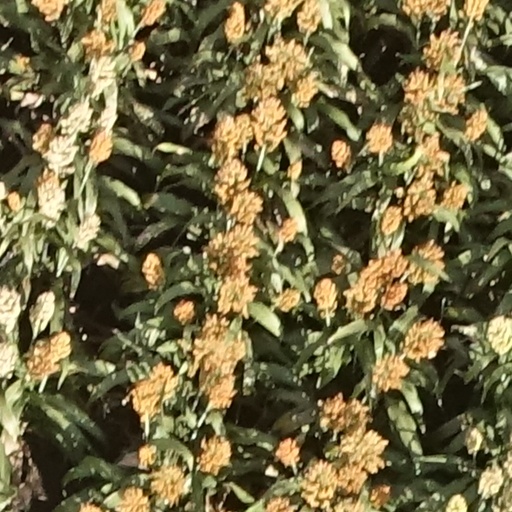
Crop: sorghum